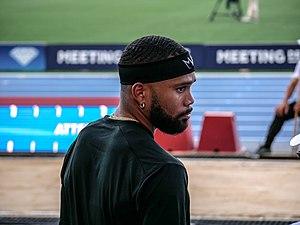
Devon Williams est un athlète américain, spécialiste du décathlon.